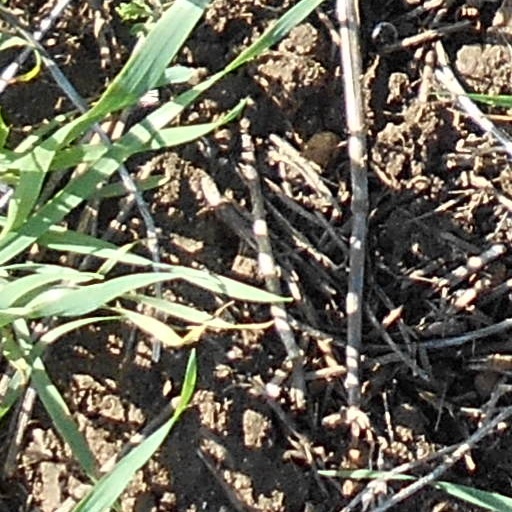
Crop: wheat